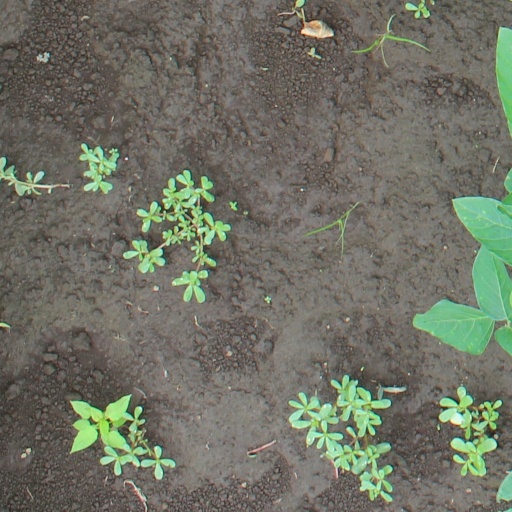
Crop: soybean